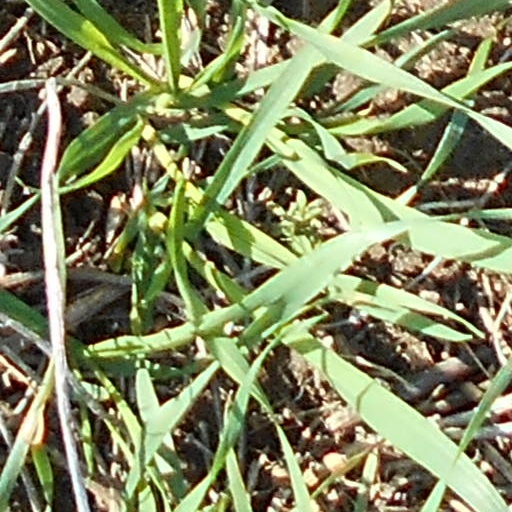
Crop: wheat